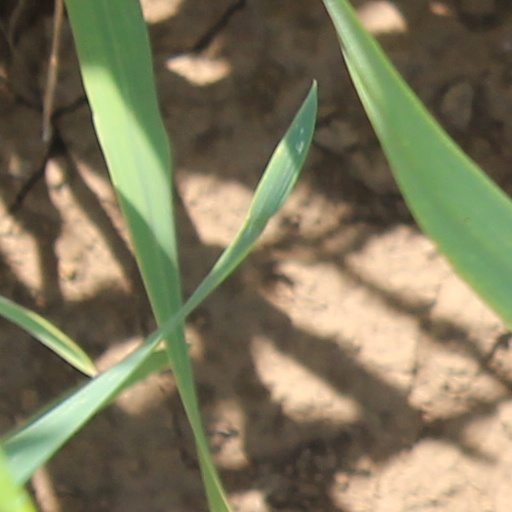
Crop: wheat